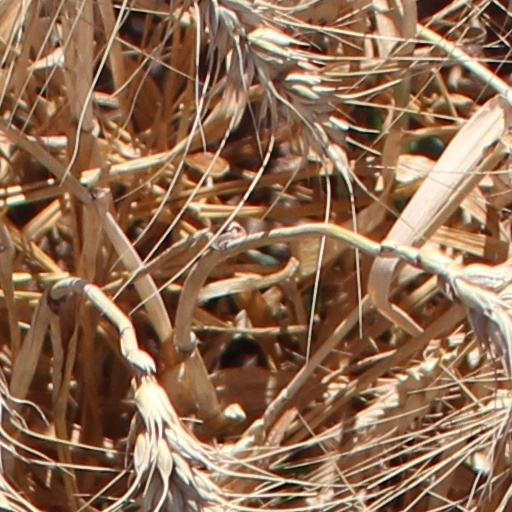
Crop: wheat